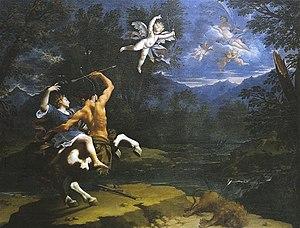
Dans la mythologie grecque, Chiron est un centaure, fils de Cronos et de l’Océanide Philyra, nymphe qui vivait dans une grotte sur le mont Pélion, en Thessalie.